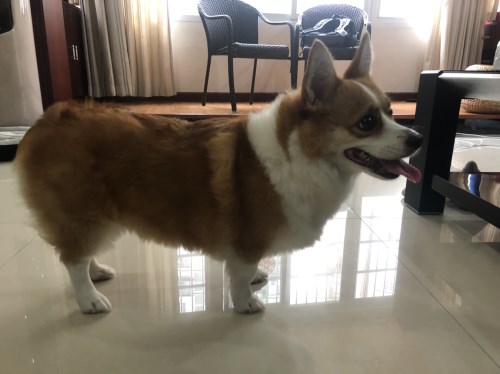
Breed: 2909-n000116-Cardigan